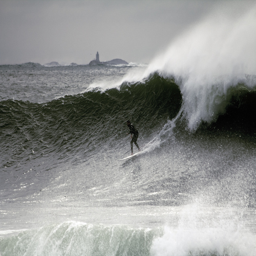
A person on a surfboard riding a wave in the ocean.
a surfer in a wet suit is surfing a large wave
A surfer is riding on a very large wave.
A surfer rides a large wave in the ocean
A surfer is enjoying the huge wave and trying to show off.